Eva Thatcher

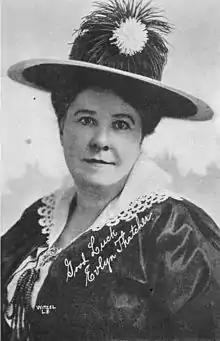
Eva Thatcher

Eva Thatcher (March 14, 1862 – September 28, 1942) was an American film actress and vaudeville performer. She appeared in more than one hundred films between 1912 and 1930. She was born in Omaha, Nebraska, and died in Los Angeles, California.